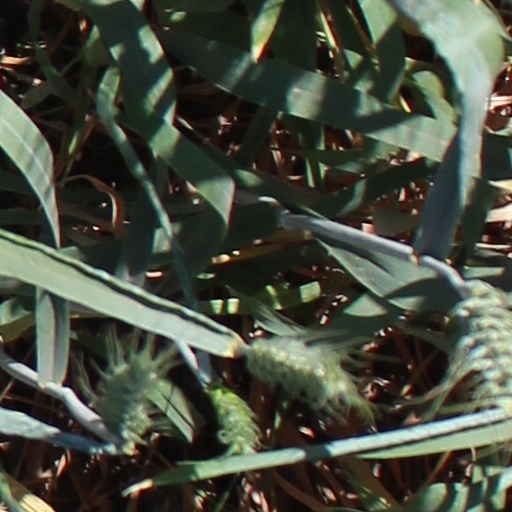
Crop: wheat